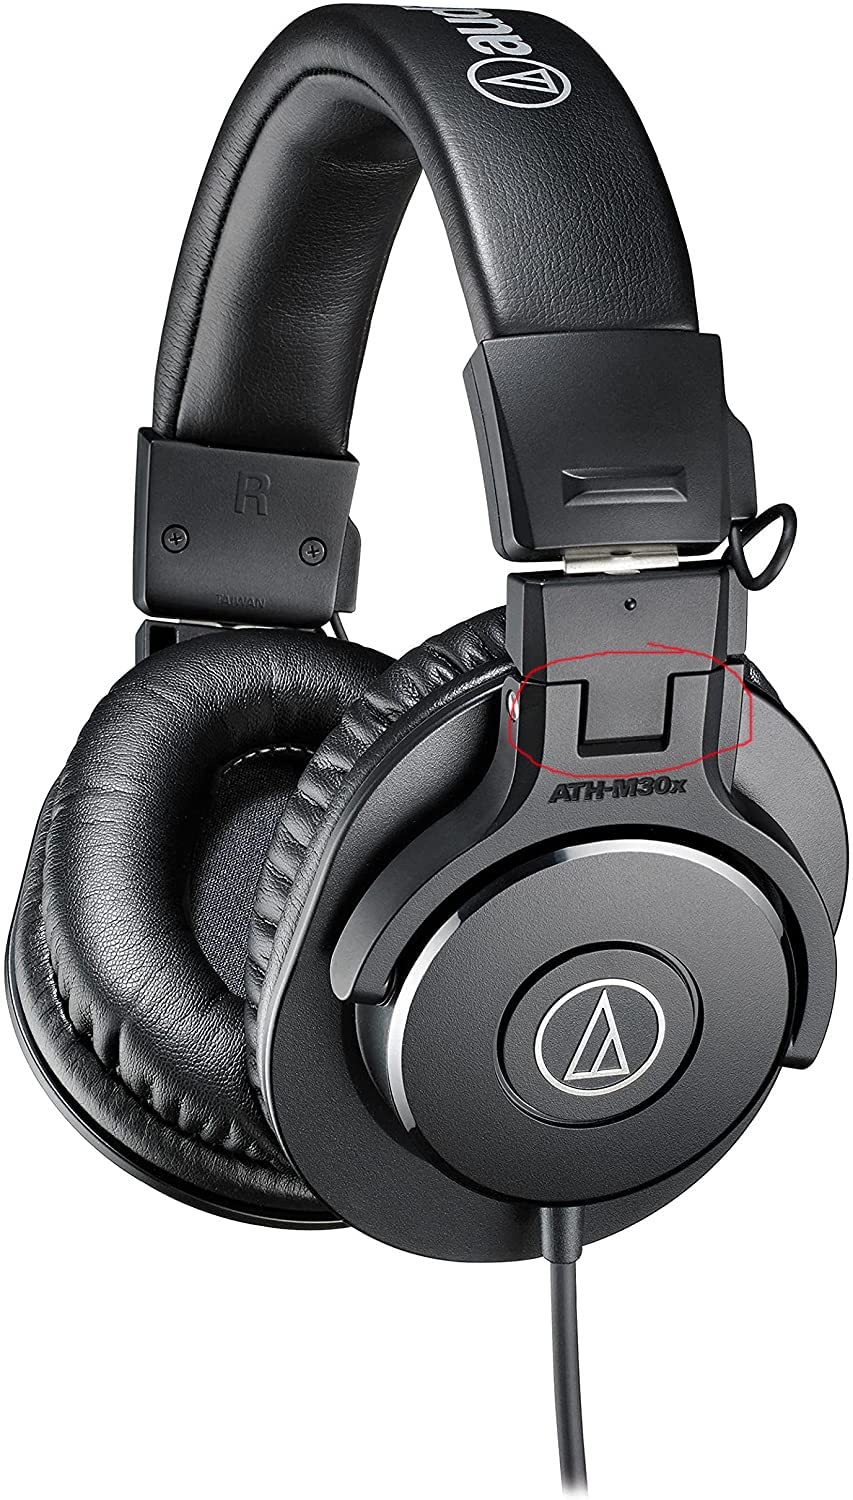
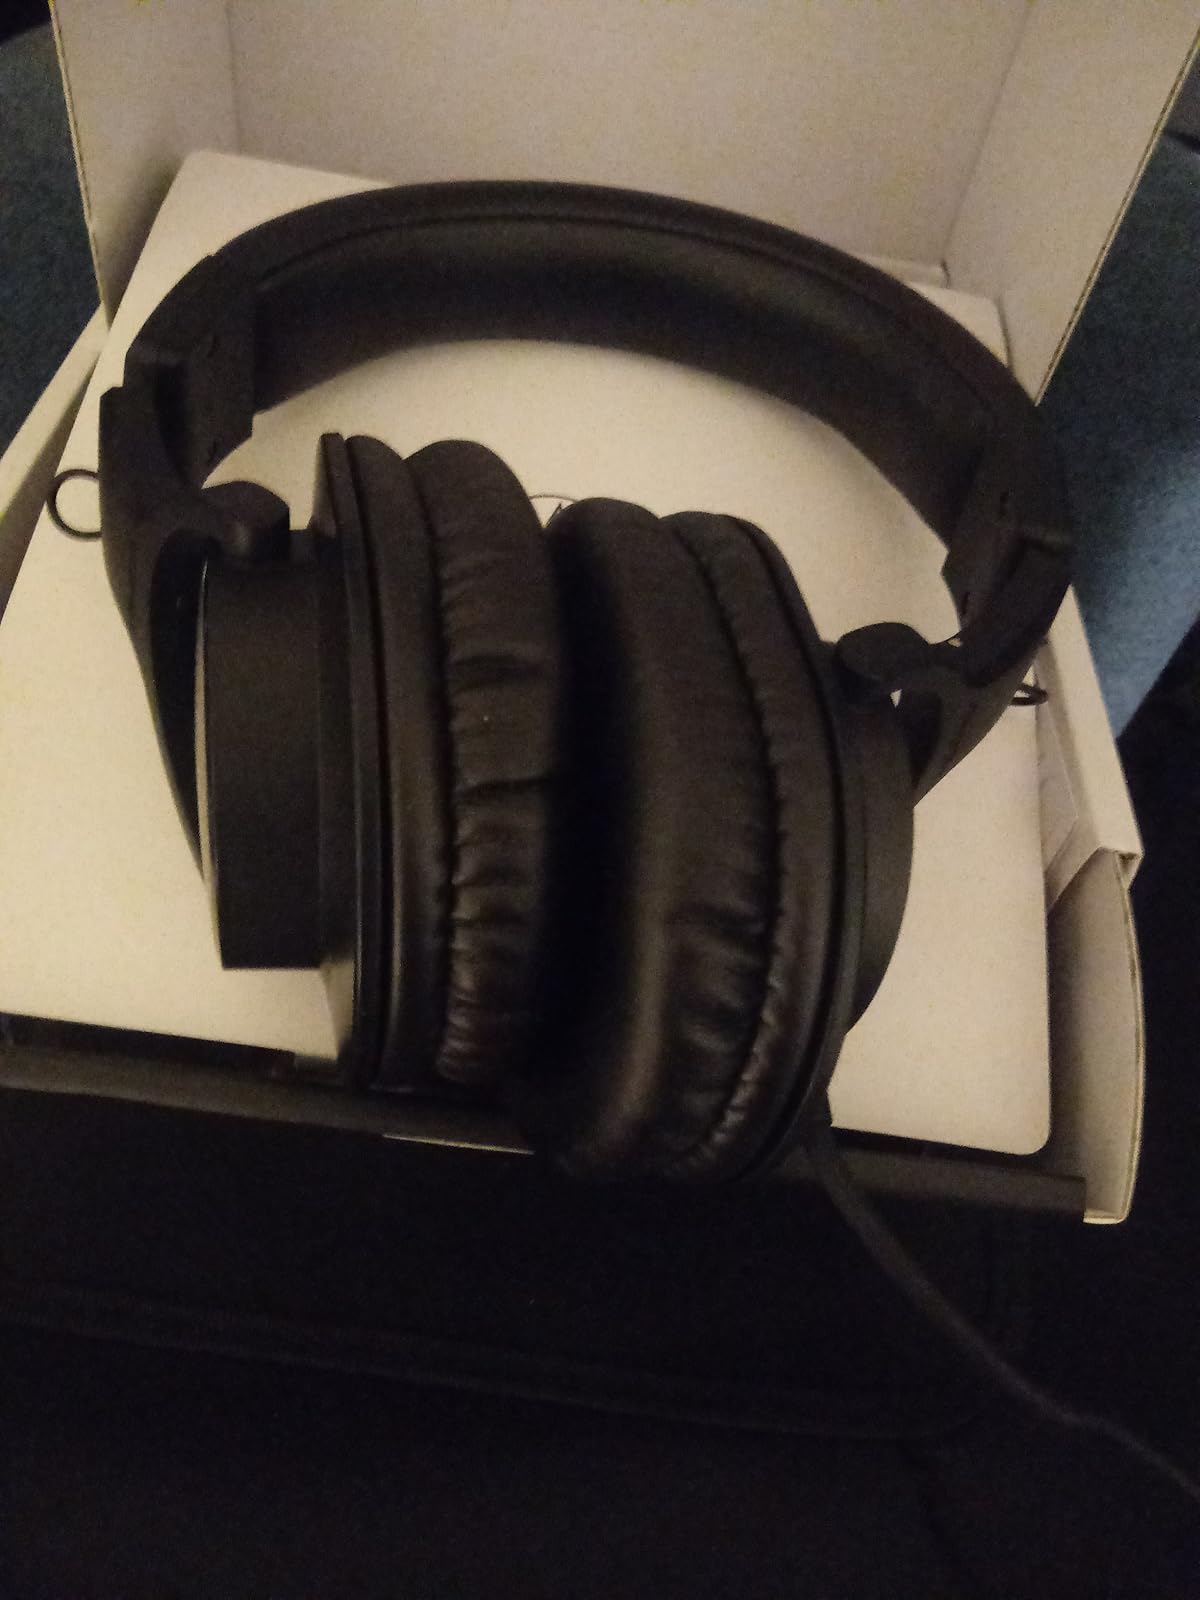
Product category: headphones
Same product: no